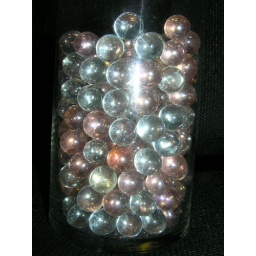
Marbles in vase used for artificial yellow roses